The Climb (song)

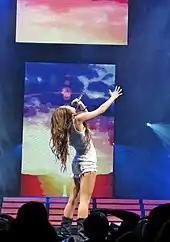
Cyrus performing "The Climb" as the closing number of her Wonder World Tour

On the week ending March 7, 2009, "The Climb" debuted at number 48 on "Billboard"s Hot Country Songs. It was, incidentally, the same week that "Back to Tennessee", by Cyrus' father, Billy Ray Cyrus, debuted at number 59, the first time a father and daughter had separate charting songs on the chart since Johnny and Rosanne Cash charted in 1990 with "Silver Stallion" and "One Step Over the Line", respectively. "The Climb" eventually peaked at number 25 on the country-genre chart. For the week ending March 21, 2009, the song debuted at number six on the "Billboard" Hot 100 due to sales of 166,000 digital downloads, thus making "The Climb" Cyrus's highest-charting effort at the time, surpassing her previous best-charting effort "7 Things", which peaked at number nine in July 2008. For the week ending May 2, 2009, the song reached its peak at number four on the Hot 100. "The Climb" also peaked at number seven on the Pop 100 chart, 42 on Hot Christian Songs, and at number one for 15 consecutive weeks on Hot Adult Contemporary Tracks. Cyrus became the youngest artist to top Adult Contemporary since LeAnn Rimes entered the chart in 1997 with "How Do I Live". According to "Billboard", "The Climb" was the eighth best selling digital single of 2009. The single was certified six times platinum by the Recording Industry Association of America (RIAA) for the sales of over six million sales. As of January 2014, "The Climb" has sold 3,709,000 copies in the United States. In Canada, "The Climb" entered at number 17 and eventually peaked at number five. The single was certified triple platinum by Music Canada for the sales of 240,000 digital downloads.